Rapture Ready

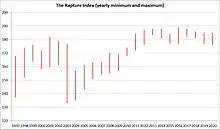
The Rapture Ready's Rapture Index from 1997 to 2020, showing the annual lowest and highest values.

The "Rapture Index" keeps track of activities which Strandberg believes could be indicators of a time when the Rapture might occur. The index includes Strandberg's numerical measurement of world events and trends in light of conservative Christian views on Bible prophecy regarding the end times.